All About Love (2001 film)

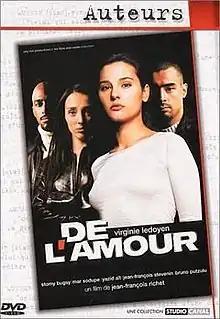
Film poster

All About Love is a 2001 French drama film directed by Jean-François Richet. It stars Virginie Ledoyen and Yazid Aït. It was nominated for an award at the 2001 Cairo International Film Festival in 1945.